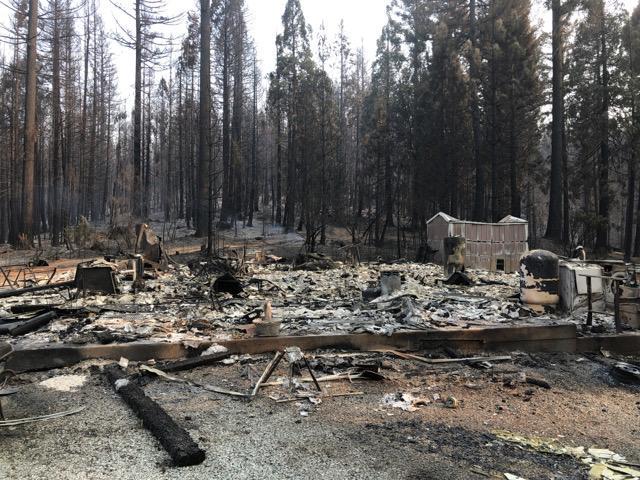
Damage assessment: destroyed